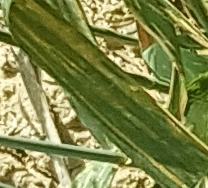
Label: Wheat___Yellow_Rust